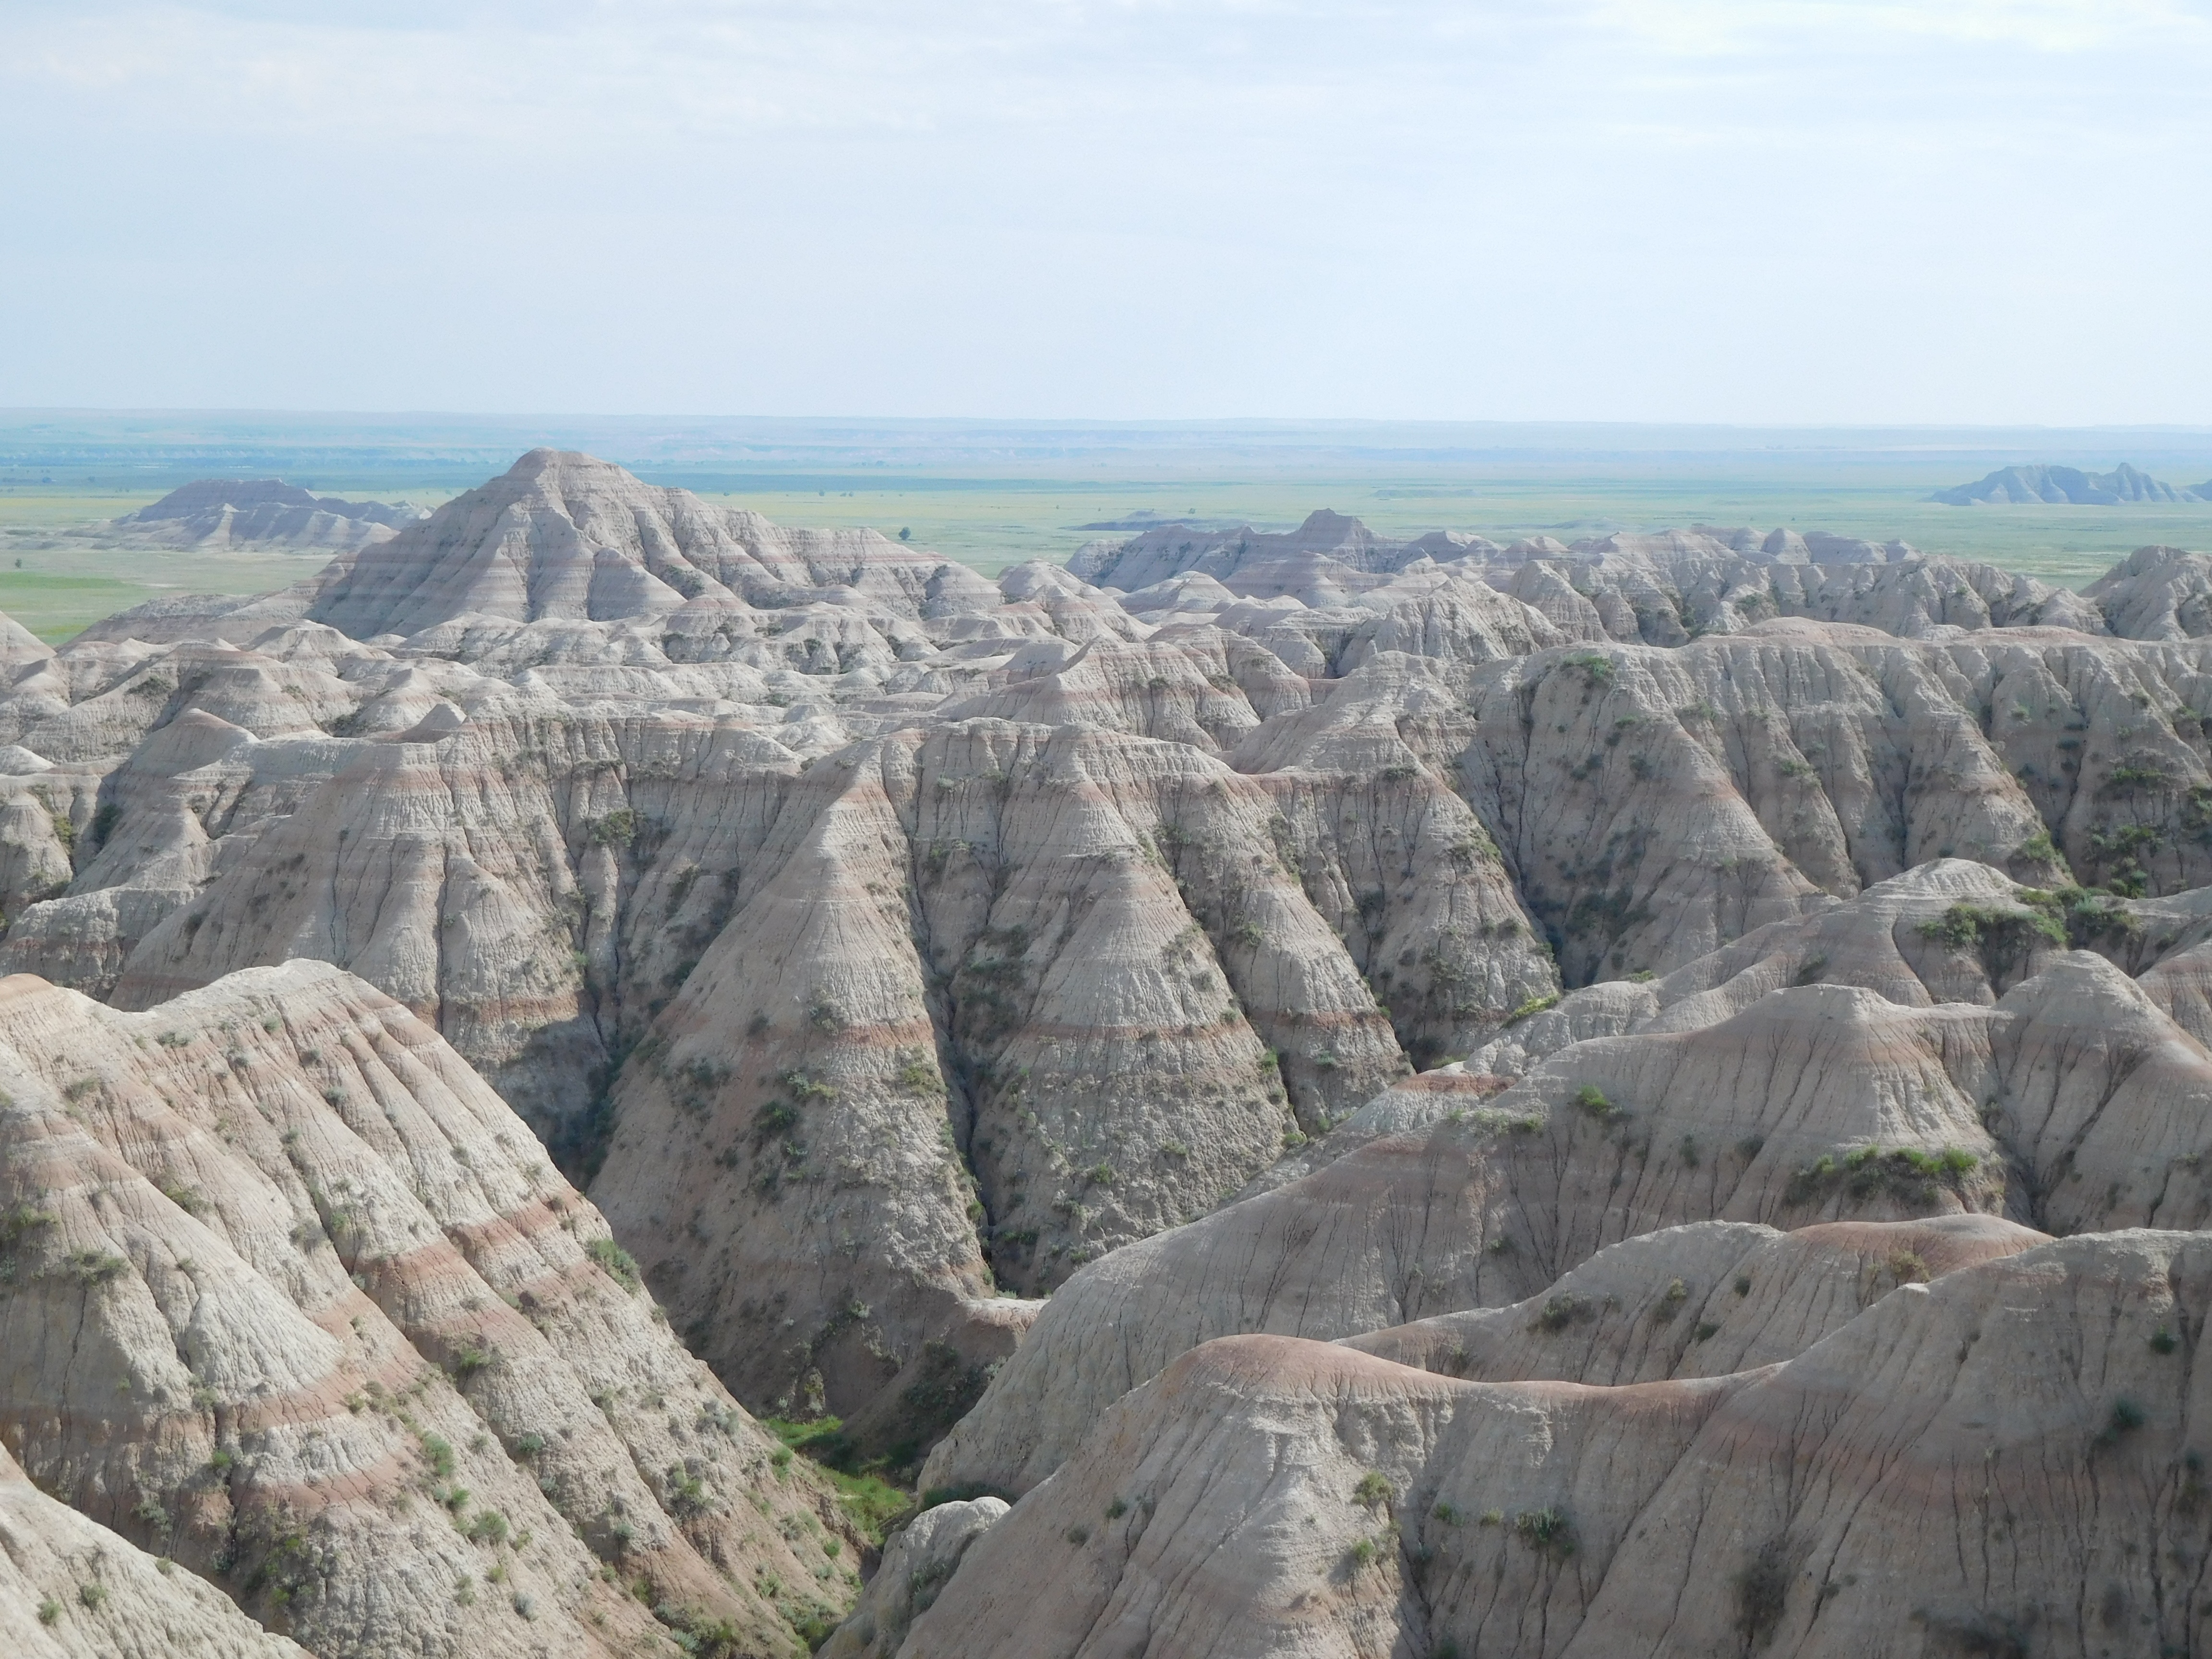
landscape, nature, rock, mountain, valley, vacation, travel, formation, cliff, park, scenery, usa, canyon, black, tourism, terrain, national park, mountain landscape, outdoors, hills, national, geology, badlands, plateau, wadi, landform, geographical feature